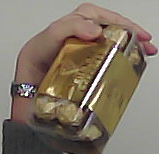
Product: rocher_chocolate